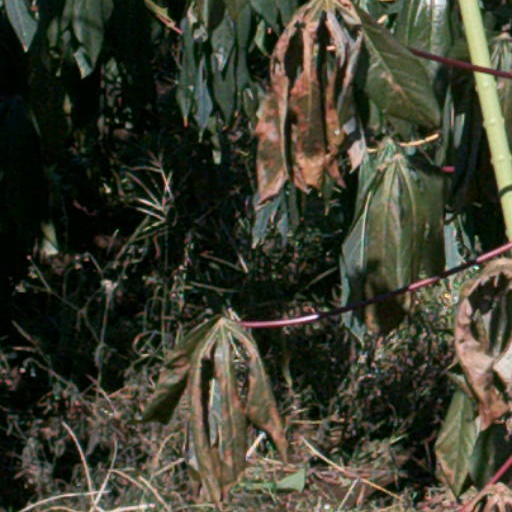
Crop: cassava